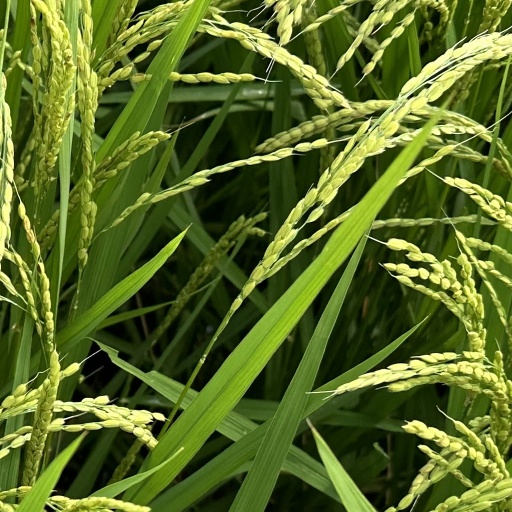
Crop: rice